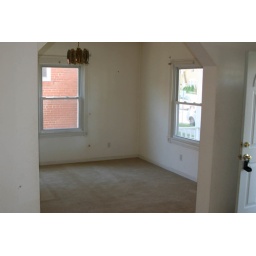
living room, looking southeast. standing in dining room/secondary living room. front door on the right.